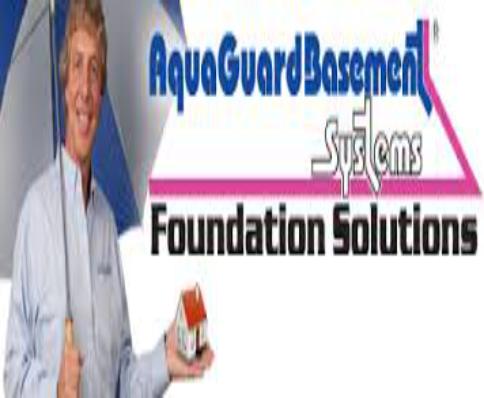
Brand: Aqua Guard
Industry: Others